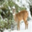
Label: deer